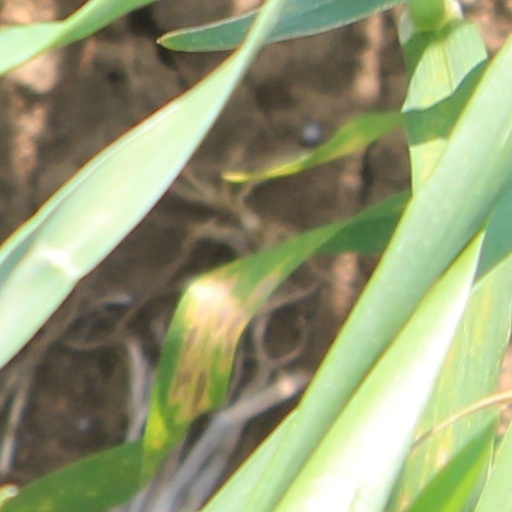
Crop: wheat